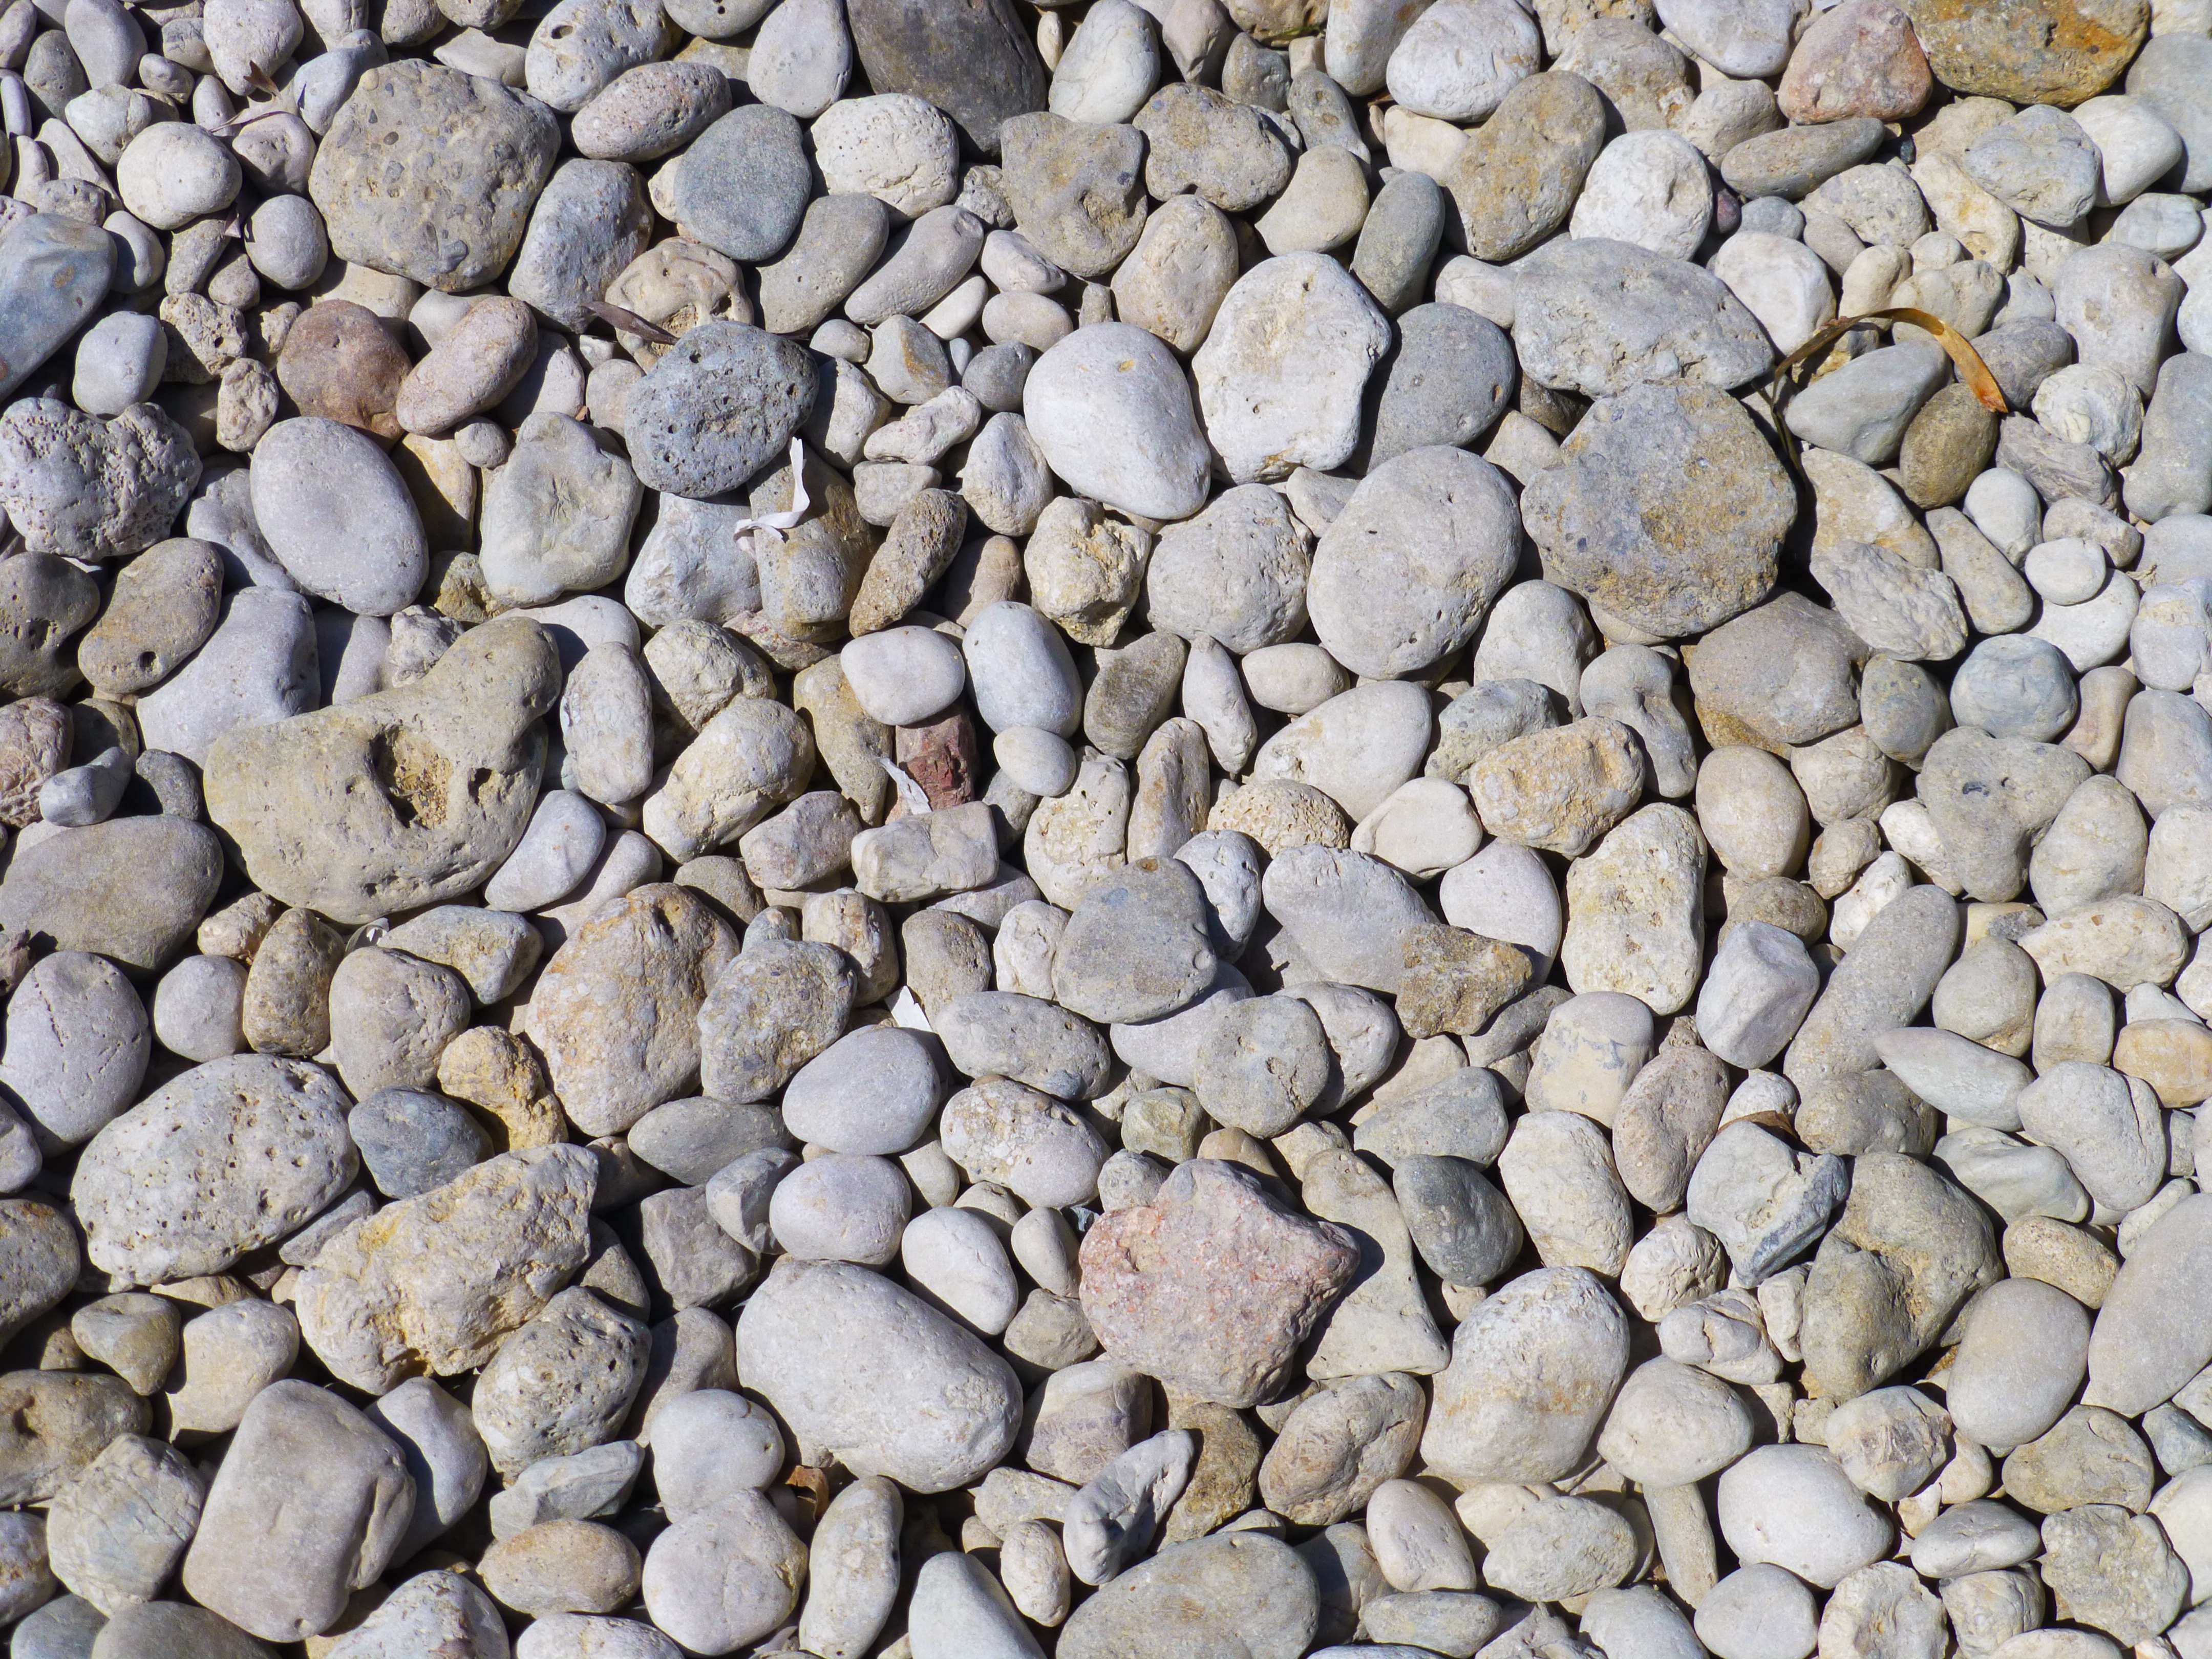
beach, sea, coast, nature, sand, rock, floor, cobblestone, wall, pebble, soil, stone wall, material, stones, rubble, gravel, sand beach, flooring